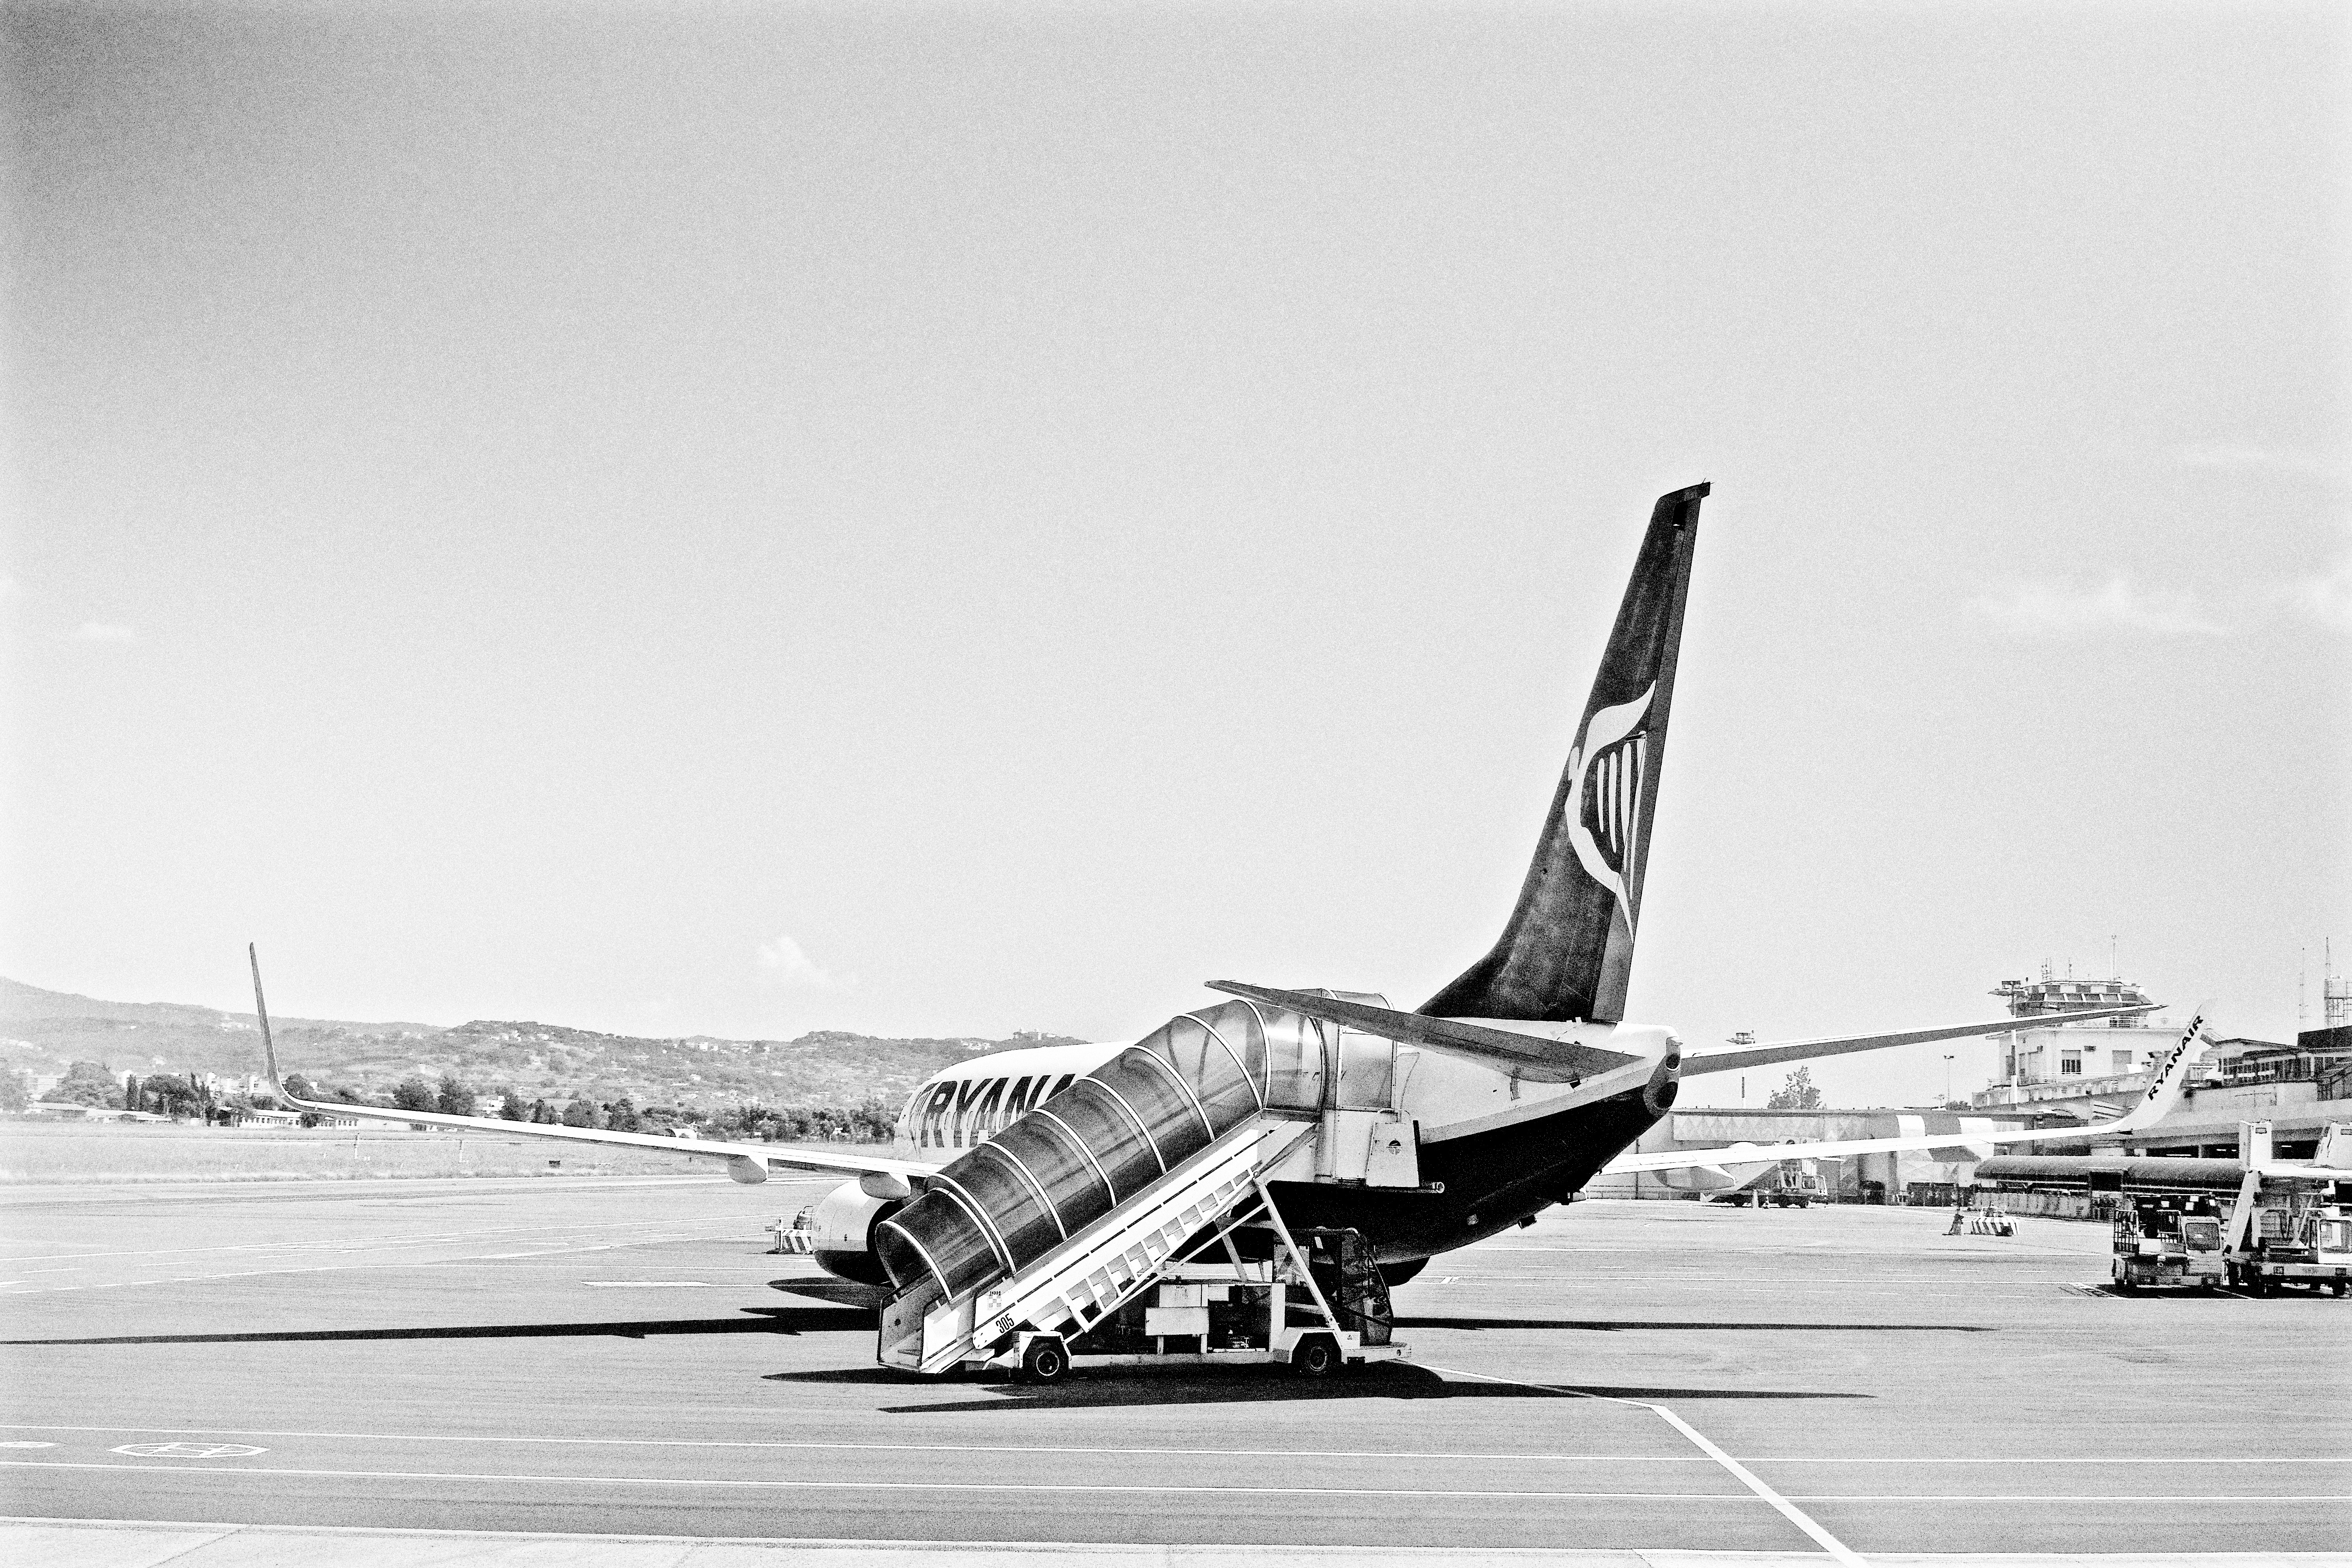
wing, black and white, airplane, aircraft, vehicle, airline, aviation, monochrome, airliner, air force, jet aircraft, fighter aircraft, monochrome photography, atmosphere of earth, narrow body aircraft, aircraft engine